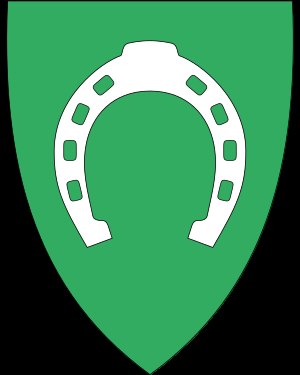
Åseral
Åseral byvåben
Åseral er en indlandskommune i Vest-Agder fylke i Norge med store højlands- og fjeldområder. Åseral ble oprettet som selvstændig kommune i Aust-Agder fylke i 1837. I 1880 blev den overført til Vest-Agder.